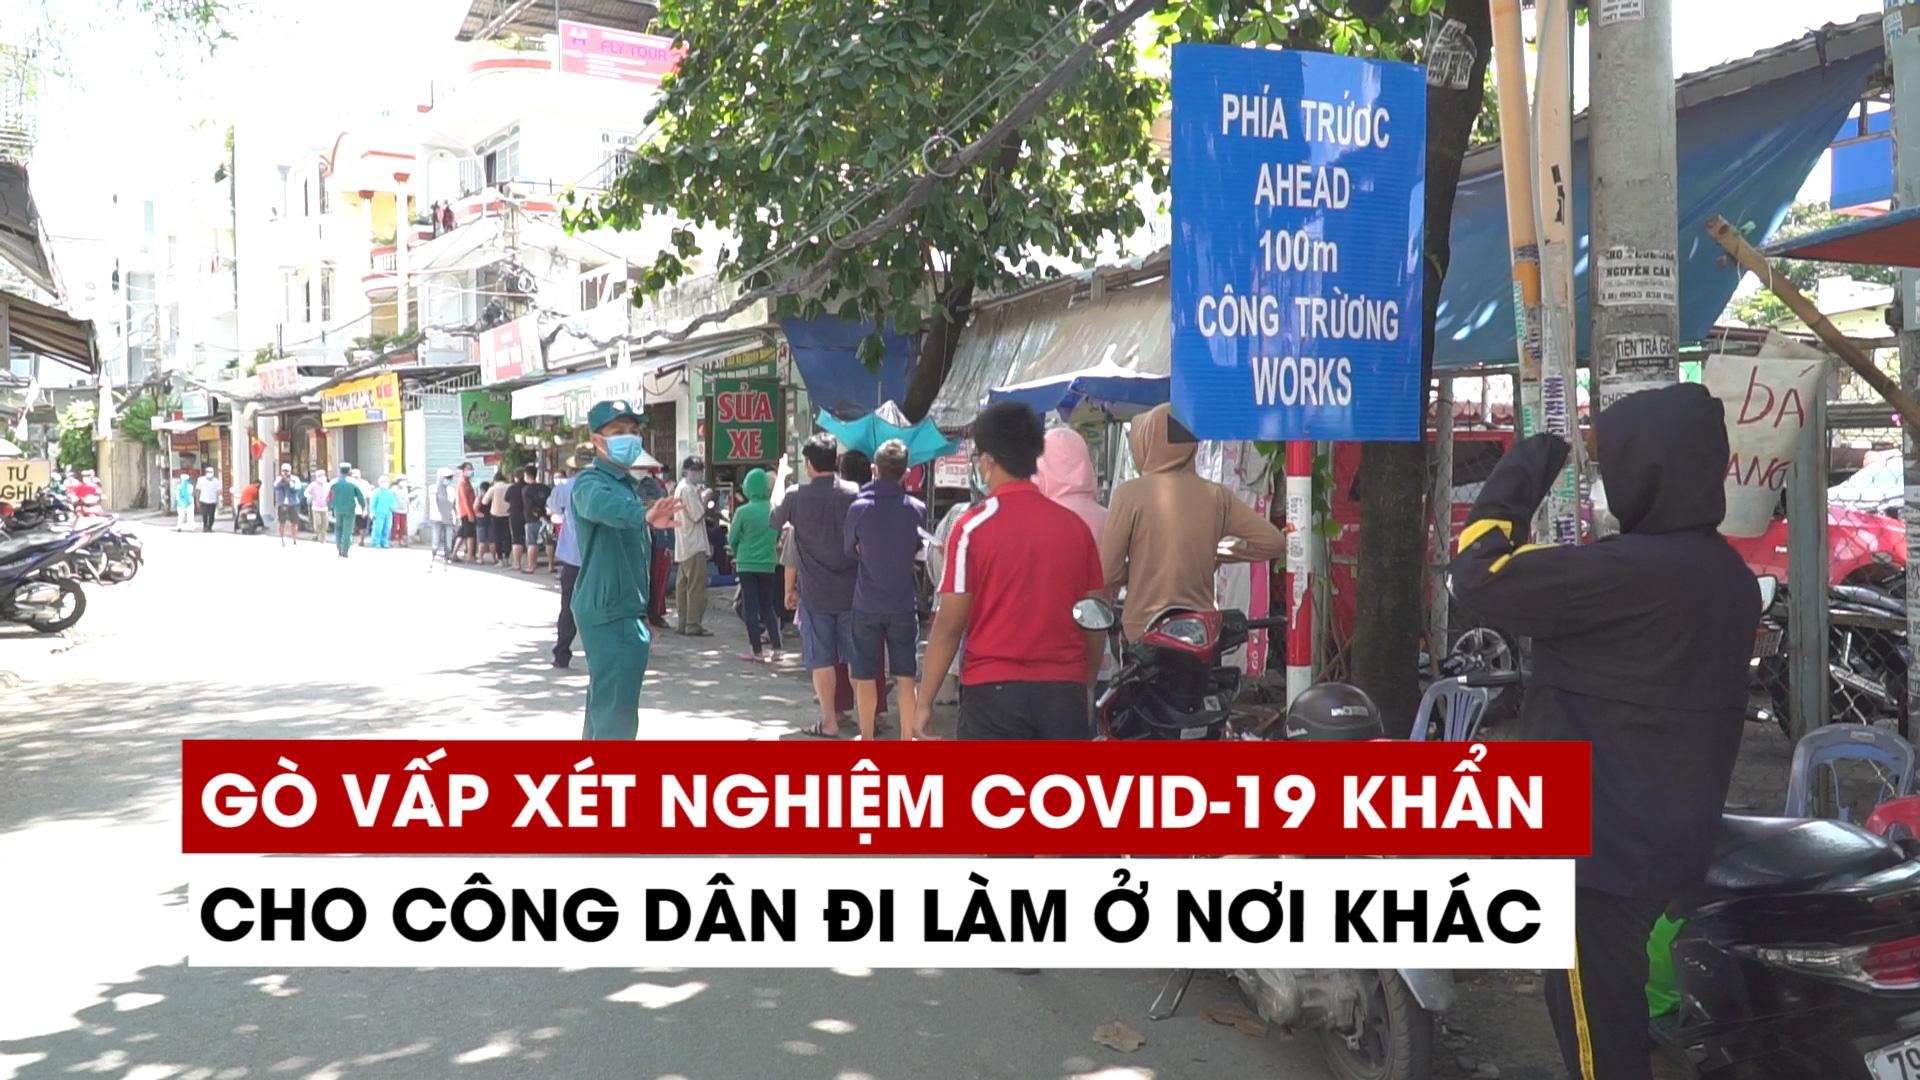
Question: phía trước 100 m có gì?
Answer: có công trường